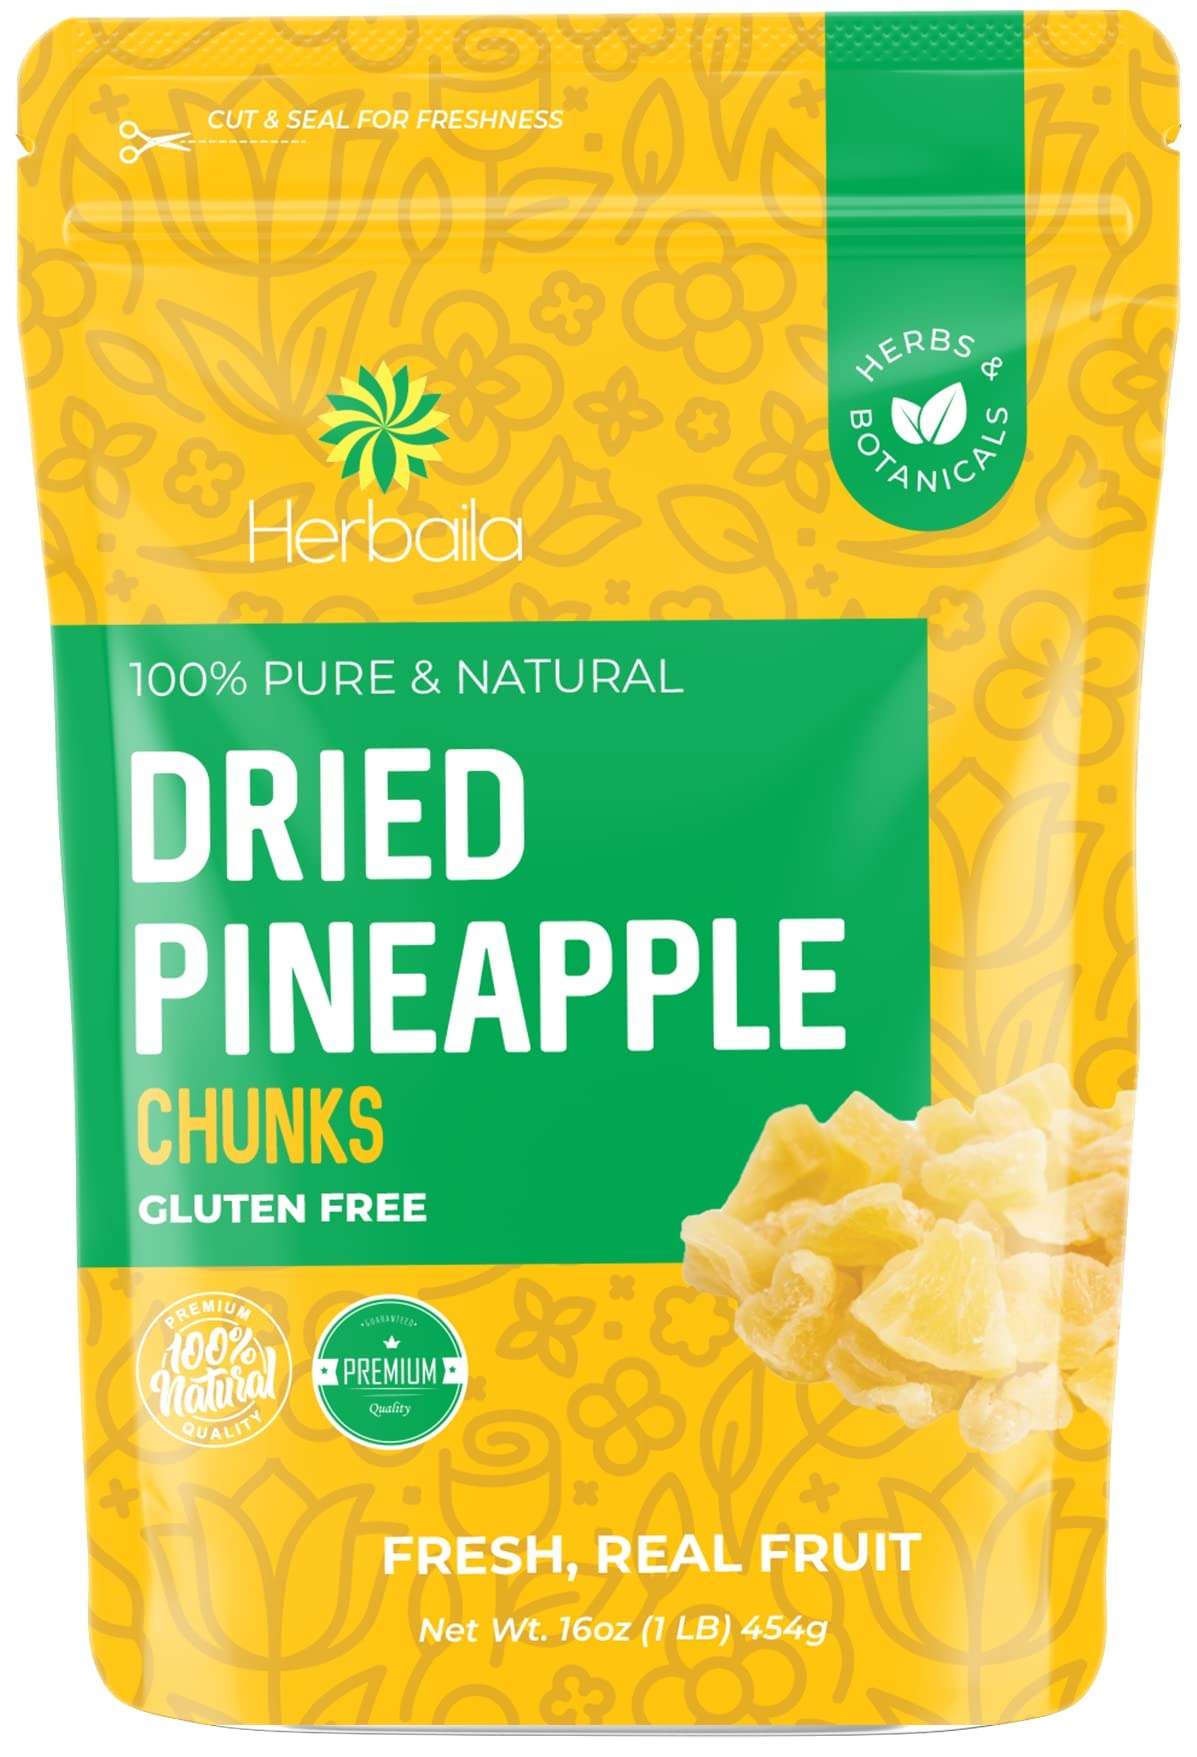
Item Name: Herbaila Dried Pineapple Chunks, 1 Pound. Dehydrated Pineapple Chunk, Dehydrated Pineapple Bulk, Dried Pineapple Bits. All Natural, Non-GMO, Lightly Sweetened Dried Pineapples, 16 oz.
Bullet Point 1: Dried pineapple chunks are made from premium select pineapples, a lovely tropical fruit with a deliciously sweet taste and many health benefits. We bring you the finest pineapple, lightly sweetened and dried to perfection, conveniently packed in a resealable pouch for easy storage and extra freshness.
Bullet Point 2: Pineapple is a tropical fruit with a vibrant yellow color, unique tropical taste and exotic sweet flavor. Our all natural, non-GMO, lightly sweetened dried pineapple chunks are moist, chewy and sweet, making them a highly popular, healthy and delightful treat.
Bullet Point 3: Dried pineapple chunks are delicious fruit with many health benefits. Pineapples are a great source of Vitamin C and manganese, and contain digestive enzymes for a healthy gut and metabolism. pineapples are full of antioxidants and many other vitamins, nutrients and minerals necessary for a healthy lifestyle.
Bullet Point 4: Dried pineapple chunks are a healthy and nutritious tropical delight bursting with flavor that can be enjoyed in many ways. Add them to your favorite foods or snack on them straight out of the bag. Keep them fresh and handy, at home or on the go in our convenient and resealable pouch.
Bullet Point 5: There are so many ways you can enjoy dried pineapple chunks. Add them to desserts such as pies, cakes, pastries and tarts, or mix them with other nuts, seeds and dried fruit for a homemade trail mix. Dried pineapples are great in salads, smoothies, muffins, yogurts, cereals, ice creams and much more.
Product Description: <p>Dried pineapple chunks are made from premium select pineapples, a lovely tropical fruit with a deliciously sweet taste and many health benefits. We bring you the finest pineapple, lightly sweetened and dried to perfection, conveniently packed in a resealable pouch for easy storage and extra freshness. </p> <p>Pineapple is a tropical fruit with a vibrant yellow color, unique tropical taste and exotic sweet flavor. Our all natural, non-GMO, lightly sweetened dried pineapple chunks are moist, chewy and sweet, making them a highly popular, healthy and delightful treat. </p> <p>Dried pineapple chunks are delicious fruit with many health benefits. Pineapples are a great source of Vitamin C and manganese, and contain digestive enzymes for a healthy gut and metabolism. pineapples are full of antioxidants and many other vitamins, nutrients and minerals necessary for a healthy lifestyle. </p> <p>Dried pineapple chunks are a healthy and nutritious tropical delight bursting with flavor that can be enjoyed in many ways. Add them to your favorite foods or snack on them straight out of the bag. Keep them fresh and handy, at home or on the go in our convenient and resealable pouch. </p> <p>There are so many ways you can enjoy dried pineapple chunks. Add them to desserts such as pies, cakes, pastries and tarts, or mix them with other nuts, seeds and dried fruit for a homemade trail mix. Dried pineapples are great in salads, smoothies, muffins, yogurts, cereals, ice creams and much more. </p>
Value: 16.0
Unit: Ounce

Price: 10.81